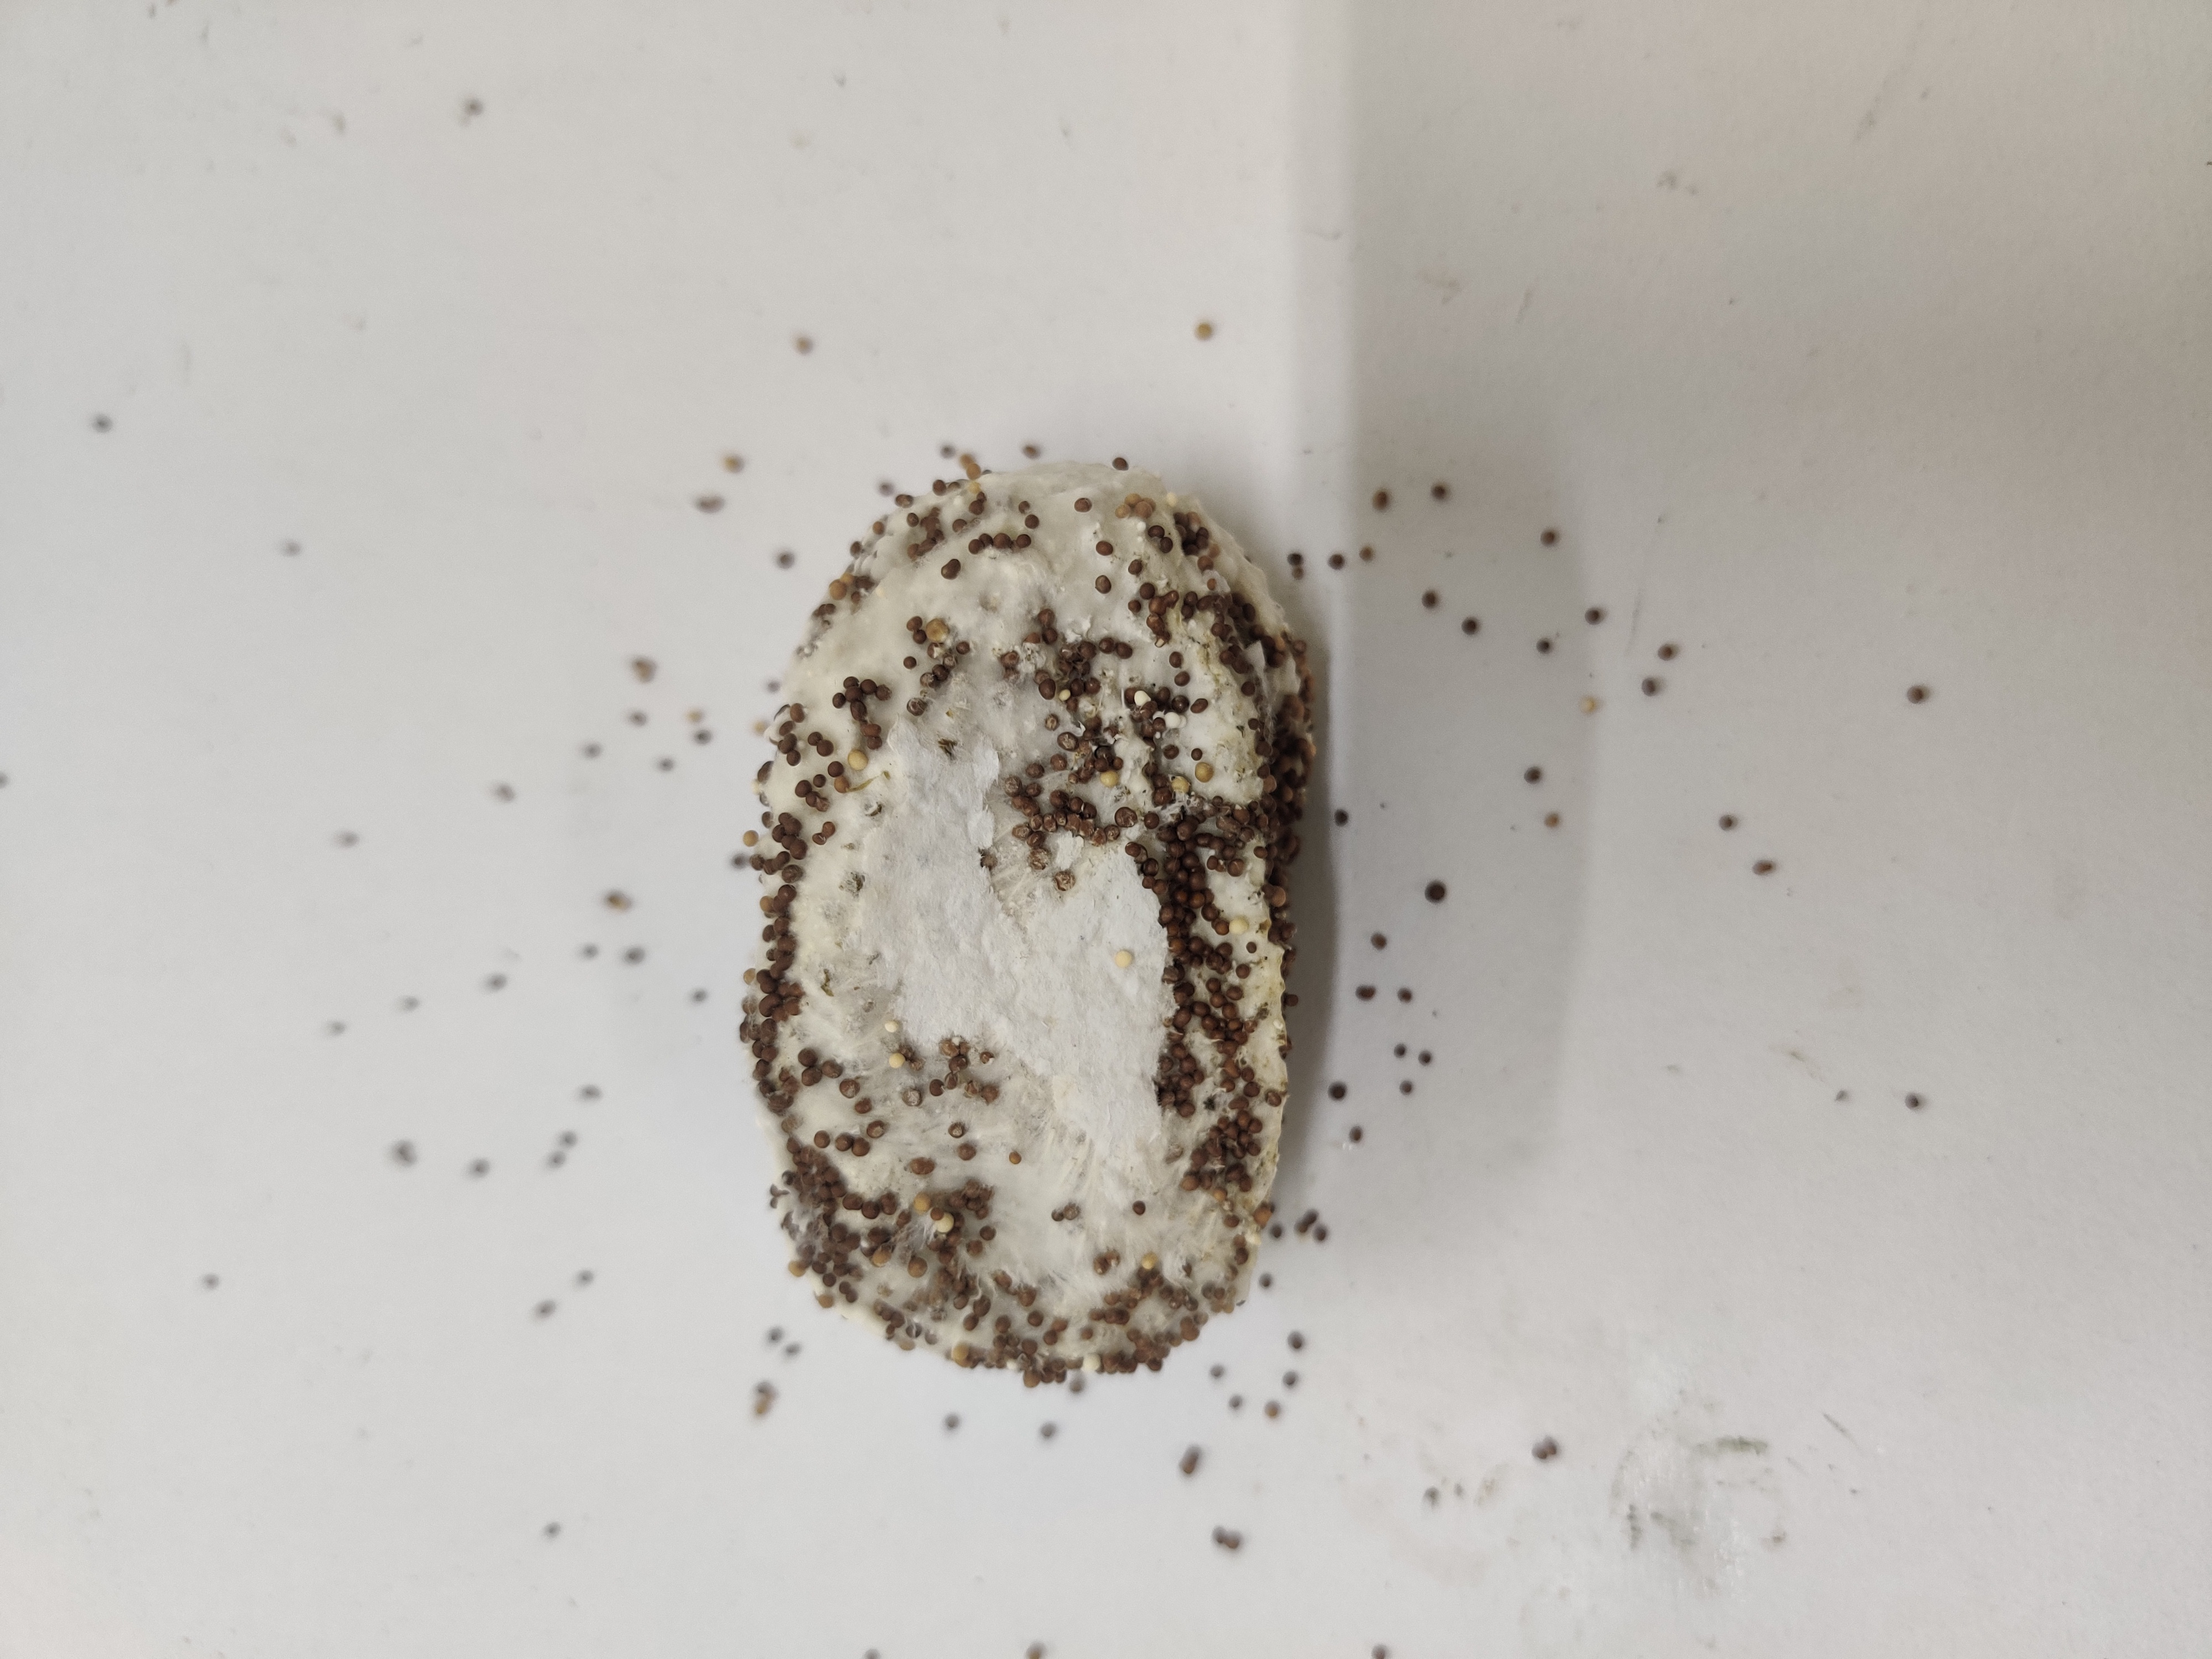
Crop: Spiny Gourd
Condition: Damaged